Mads Mikkelsen

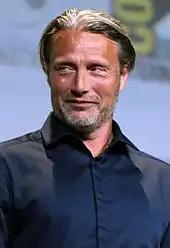
Mikkelsen at the 2016 San Diego Comic-Con

In 2016, Mikkelsen was a member of the main competition jury of the 2016 Cannes Film Festival. In October 2016, he joined the Marvel Cinematic Universe (MCU) as Kaecilius in the Marvel Studios film "Doctor Strange", alongside Benedict Cumberbatch and Tilda Swinton. Although his character was criticized for being underused and another "generic baddie" for Marvel, Mikkelsen's performance was a favorite of Matt Zoller Seitz of RogerEbert.com: "Mikkelsen is a master at being in on the joke while still delivering every line with imagination and feeling... he's often knowing and wry, even arch, a mix of performance traits that's often hard to combine with any success." In December 2016, Mikkelsen portrayed Galen Erso in the "Star Wars" spin-off film, "Rogue One: A Star Wars Story". In 2018, he starred in a survival thriller "Arctic", directed by the Brazilian filmmaker Joe Penna. He played the villainous mayor in Doug Liman's adapted science fiction film "Chaos Walking", based on Patrick Ness' trilogy novels of the same name.